Rodolfo Camacho Viera

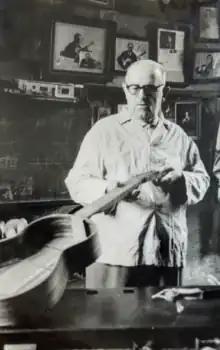
Camacho Viera with one of his guitars

Rodolfo Camacho Viera (10 March 1887 – 1973) was a Uruguayan-born naturalized Argentine luthier, known for manufacturing classical guitars and violins. He is considered one of the most notable Latin American luthiers of his time, having received several awards. His guitars have been praised by musicians such as Andrés Segovia and Agustín Barrios.